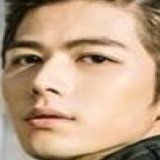
diễn viên Trần Học Đông